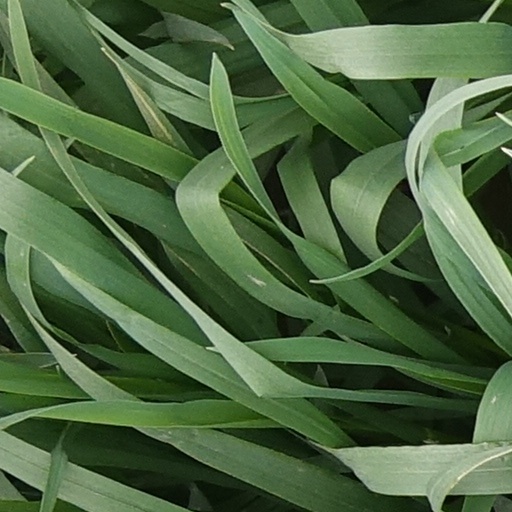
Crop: wheat